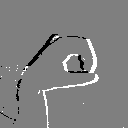
ASL letter: o